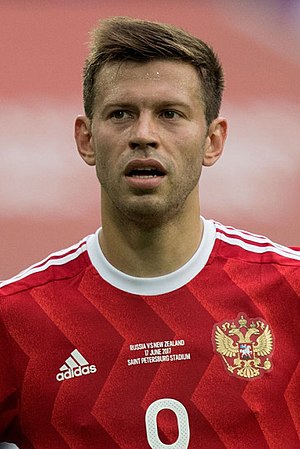
Fjodor Smolov
Fjodor Mikhajlovitj Smolov, er en russisk fodboldspiller, der spiller for FC Krasnodar i Ruslands liga.